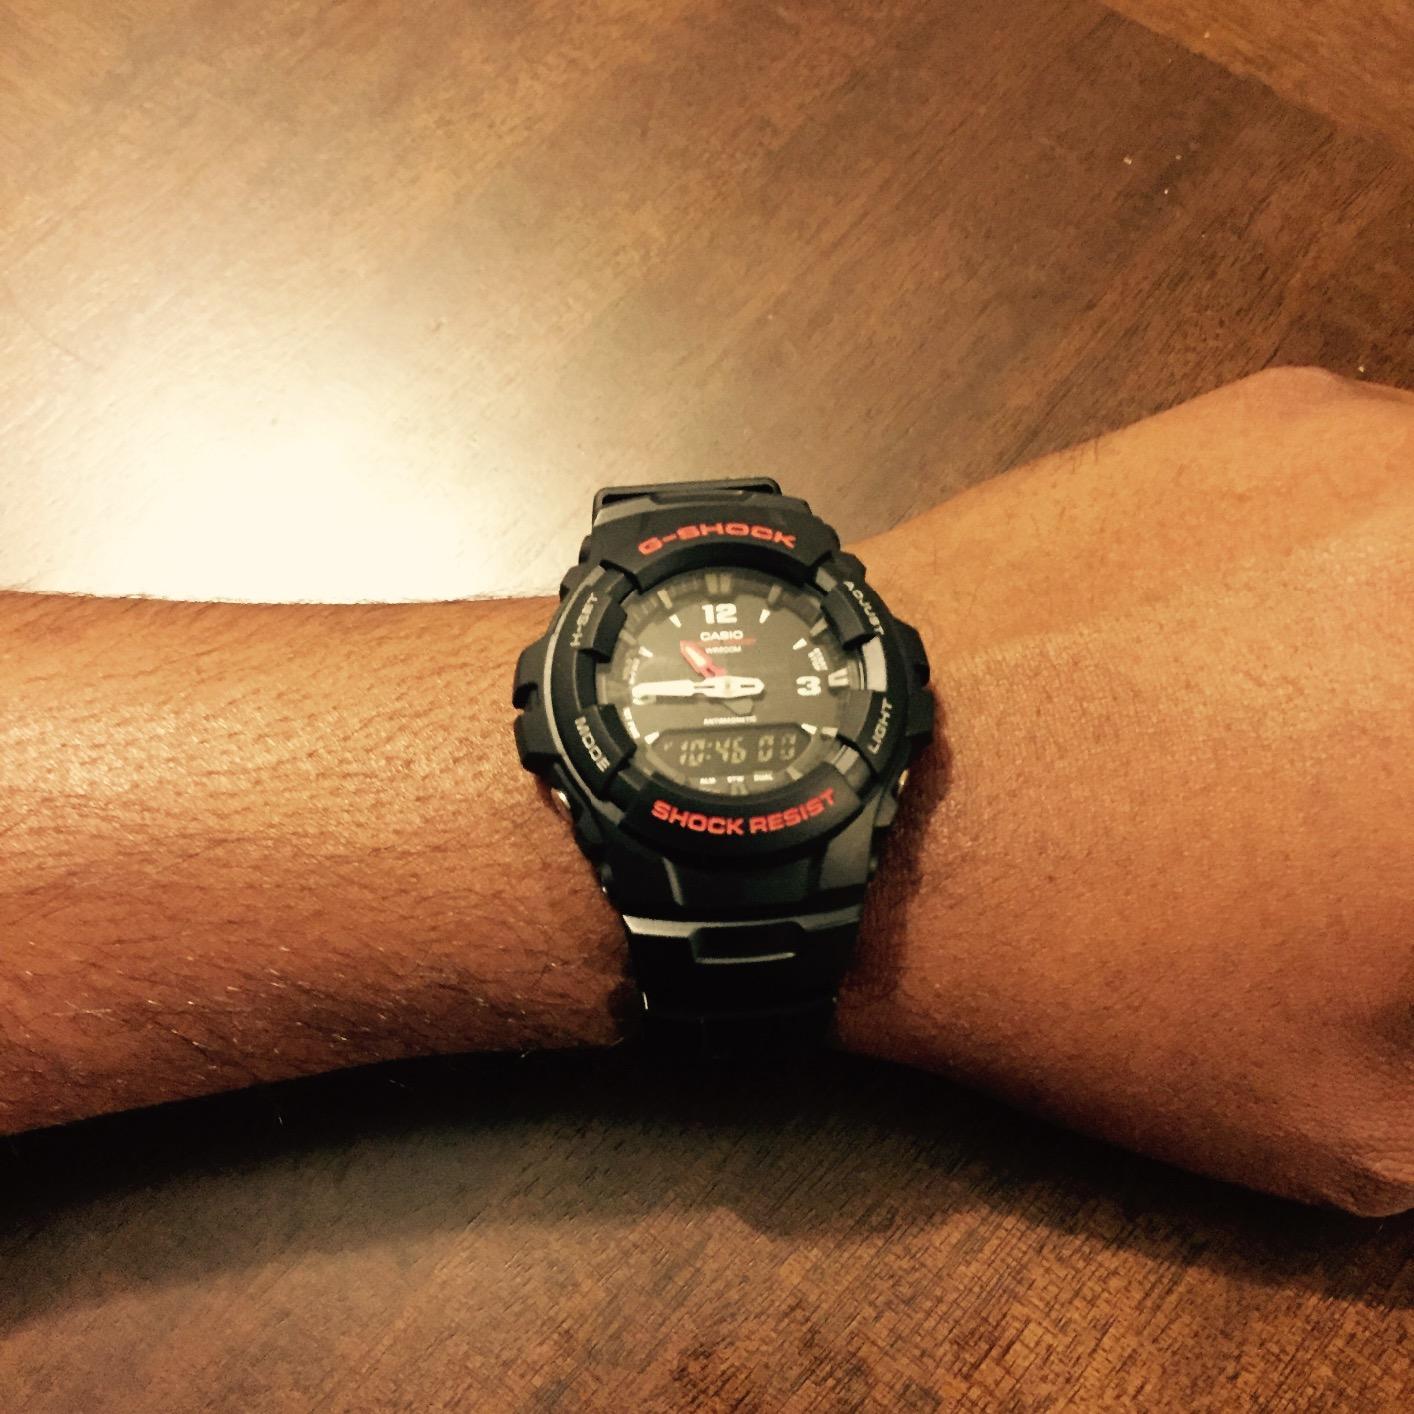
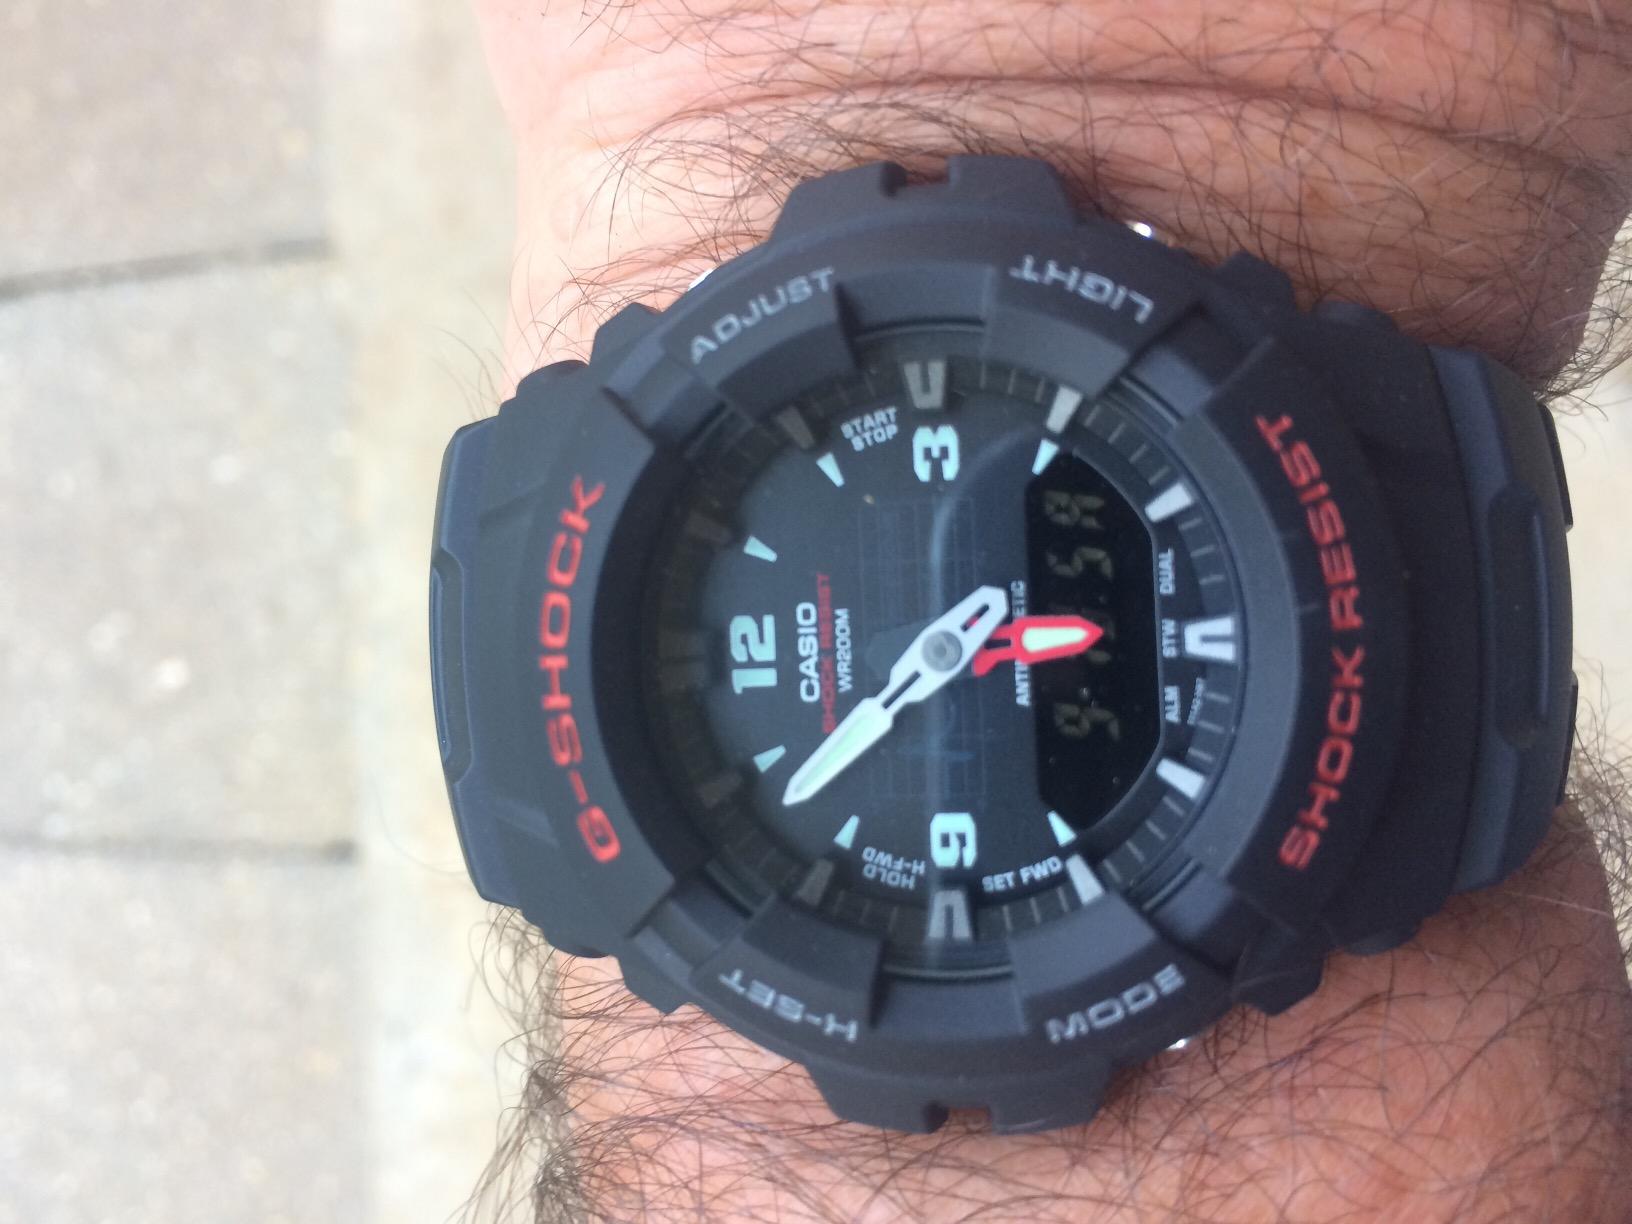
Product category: accessories_watch
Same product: yes